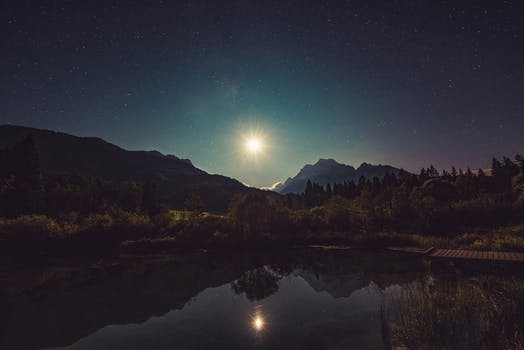
Label: No Watermark